Moar Mound and Village Site

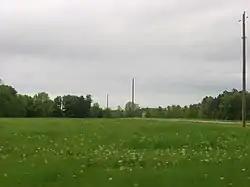
Overview of the site

The Moar Mound and Village Site is an archaeological site in the southwestern part of the U.S. state of Ohio. Located west of Morrow in Warren County, it comprises two contributing properties — the village site and the Native American mound — spread out over an area of . One of the few remaining mounds in southern Warren County, the Moar Mound has been very well preserved from deterioration.